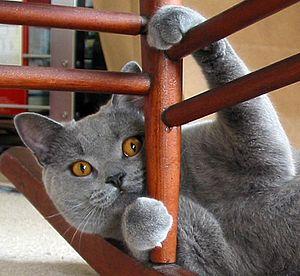
Les chats se distinguent par une grande variété de pelages tant en termes de couleurs, de motifs que de longueurs de poils. On parle alors de « robe ».